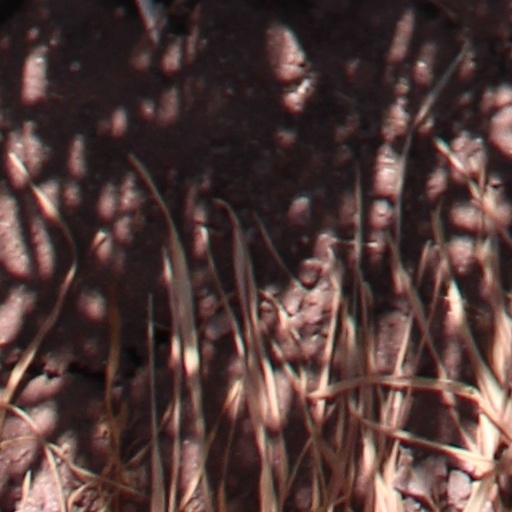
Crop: wheat